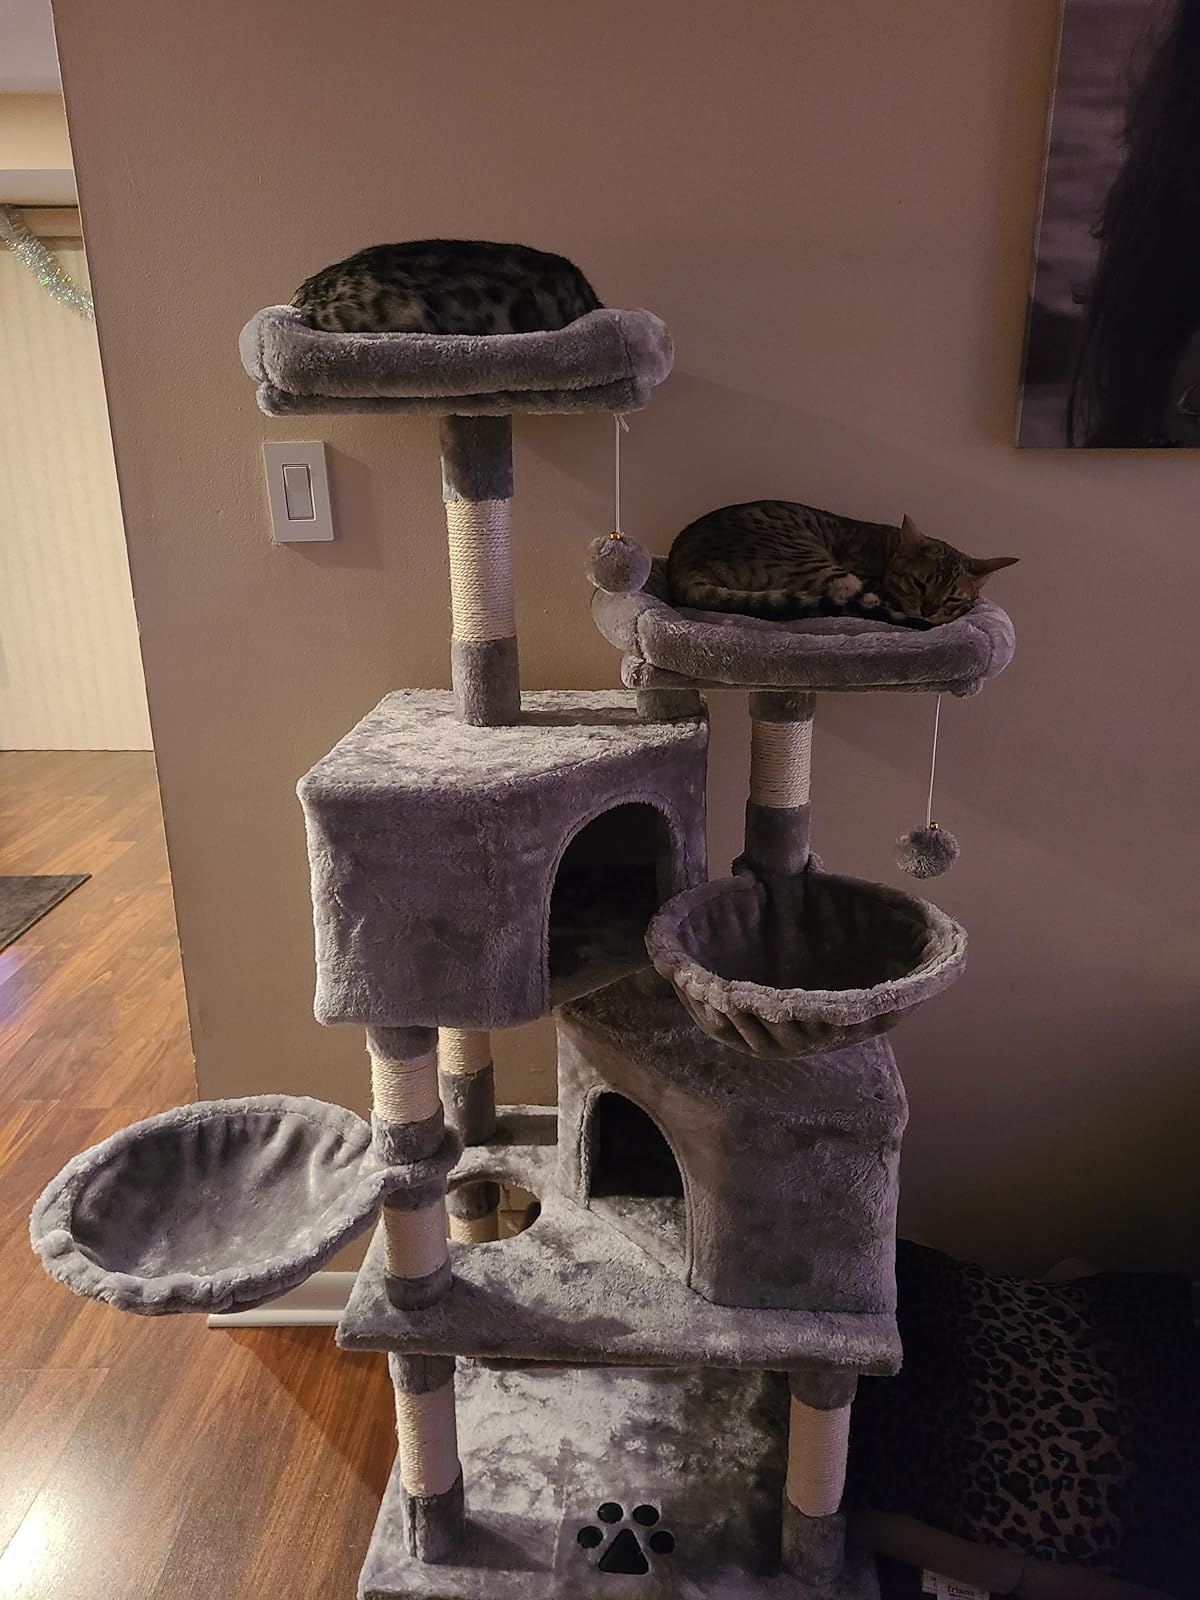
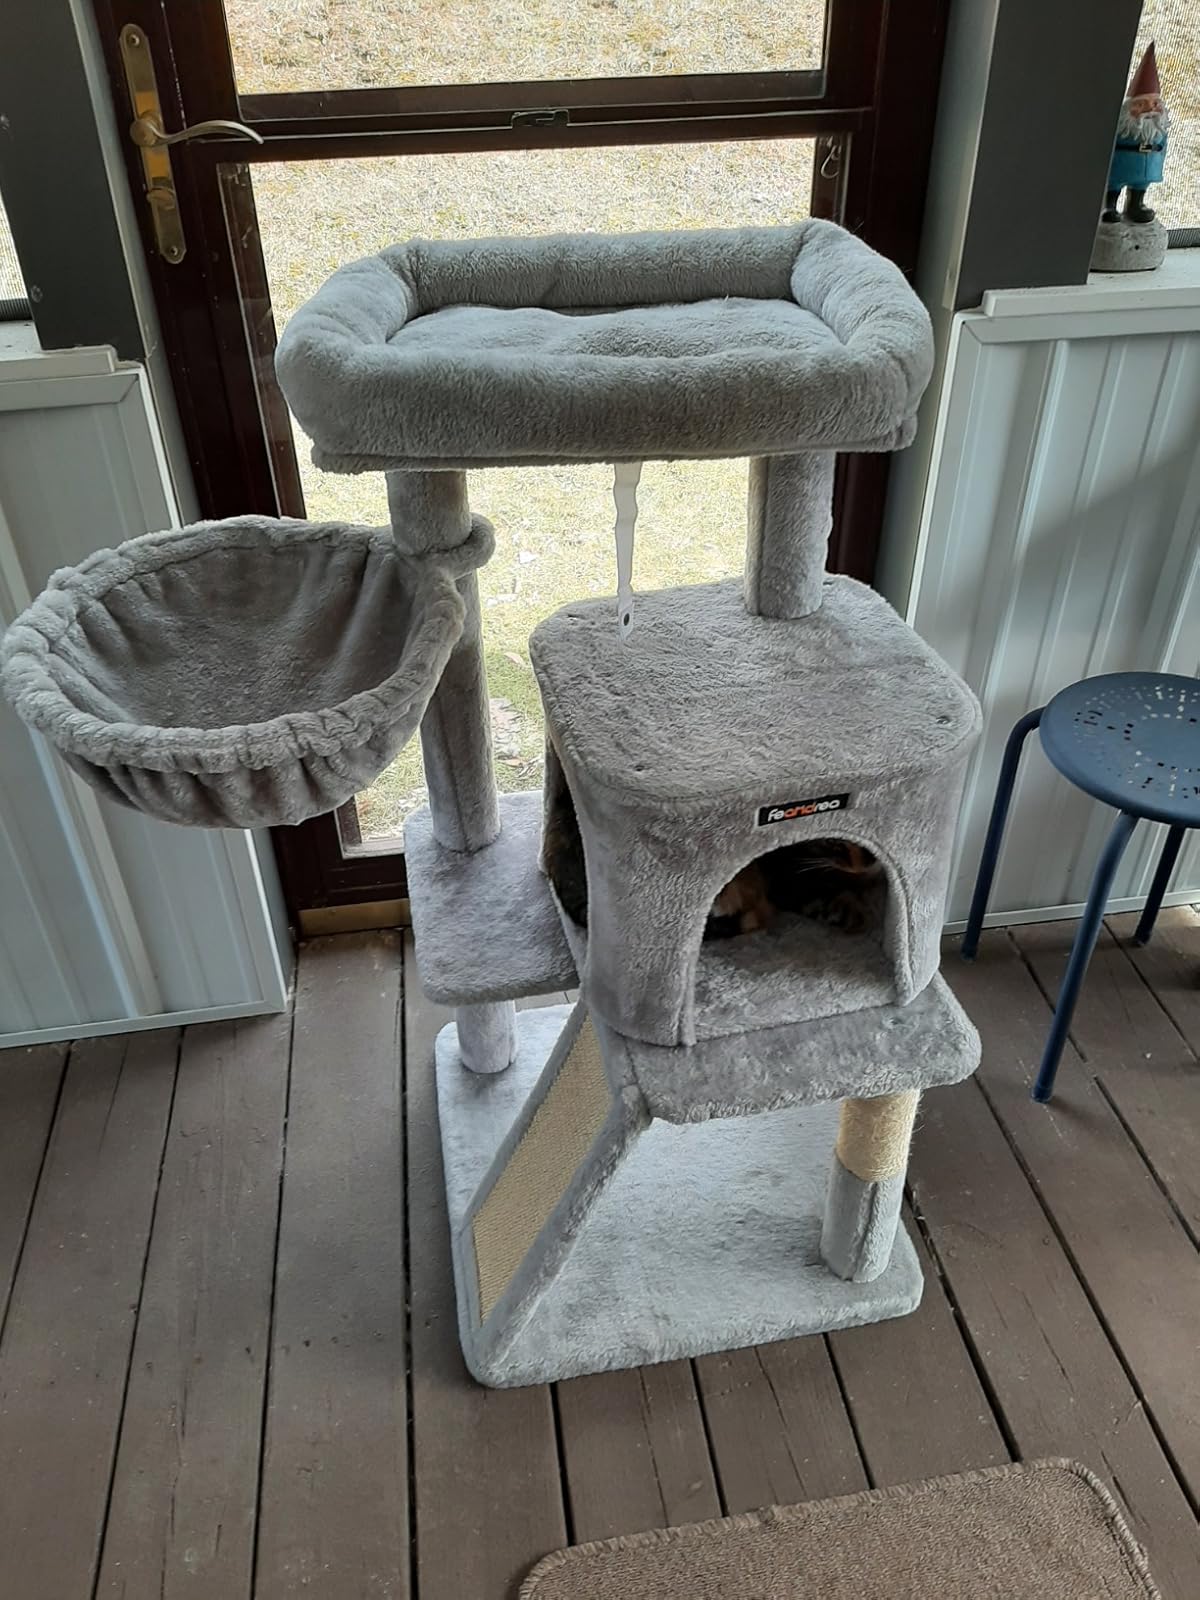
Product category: items_cat tree
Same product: no